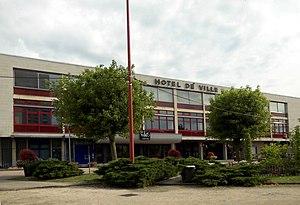
L'hôtel de ville de Sochaux
Sochaux est une commune française située dans le département du Doubs en région Bourgogne-Franche-Comté. Ses habitants sont appelés les Sochaliens et Sochaliennes.